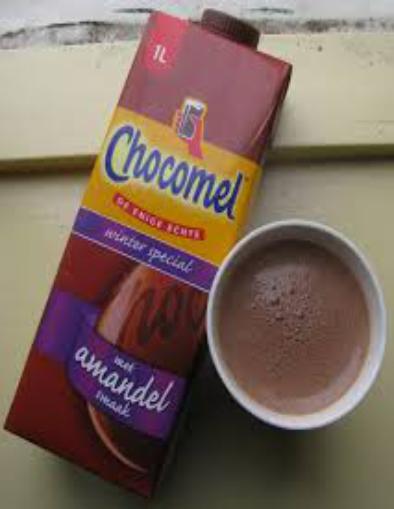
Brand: Chocomel
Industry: Food